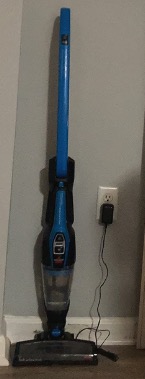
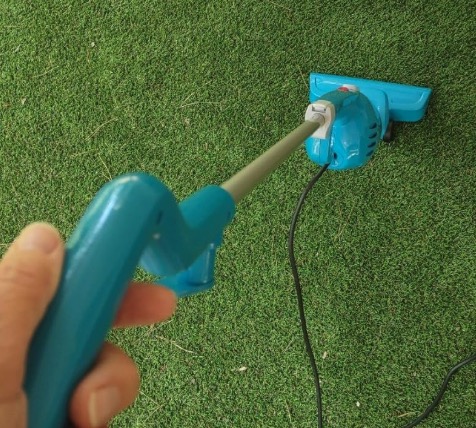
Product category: items_vacuum
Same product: no